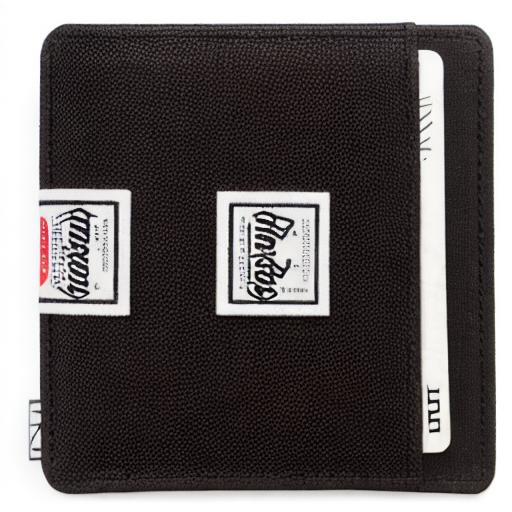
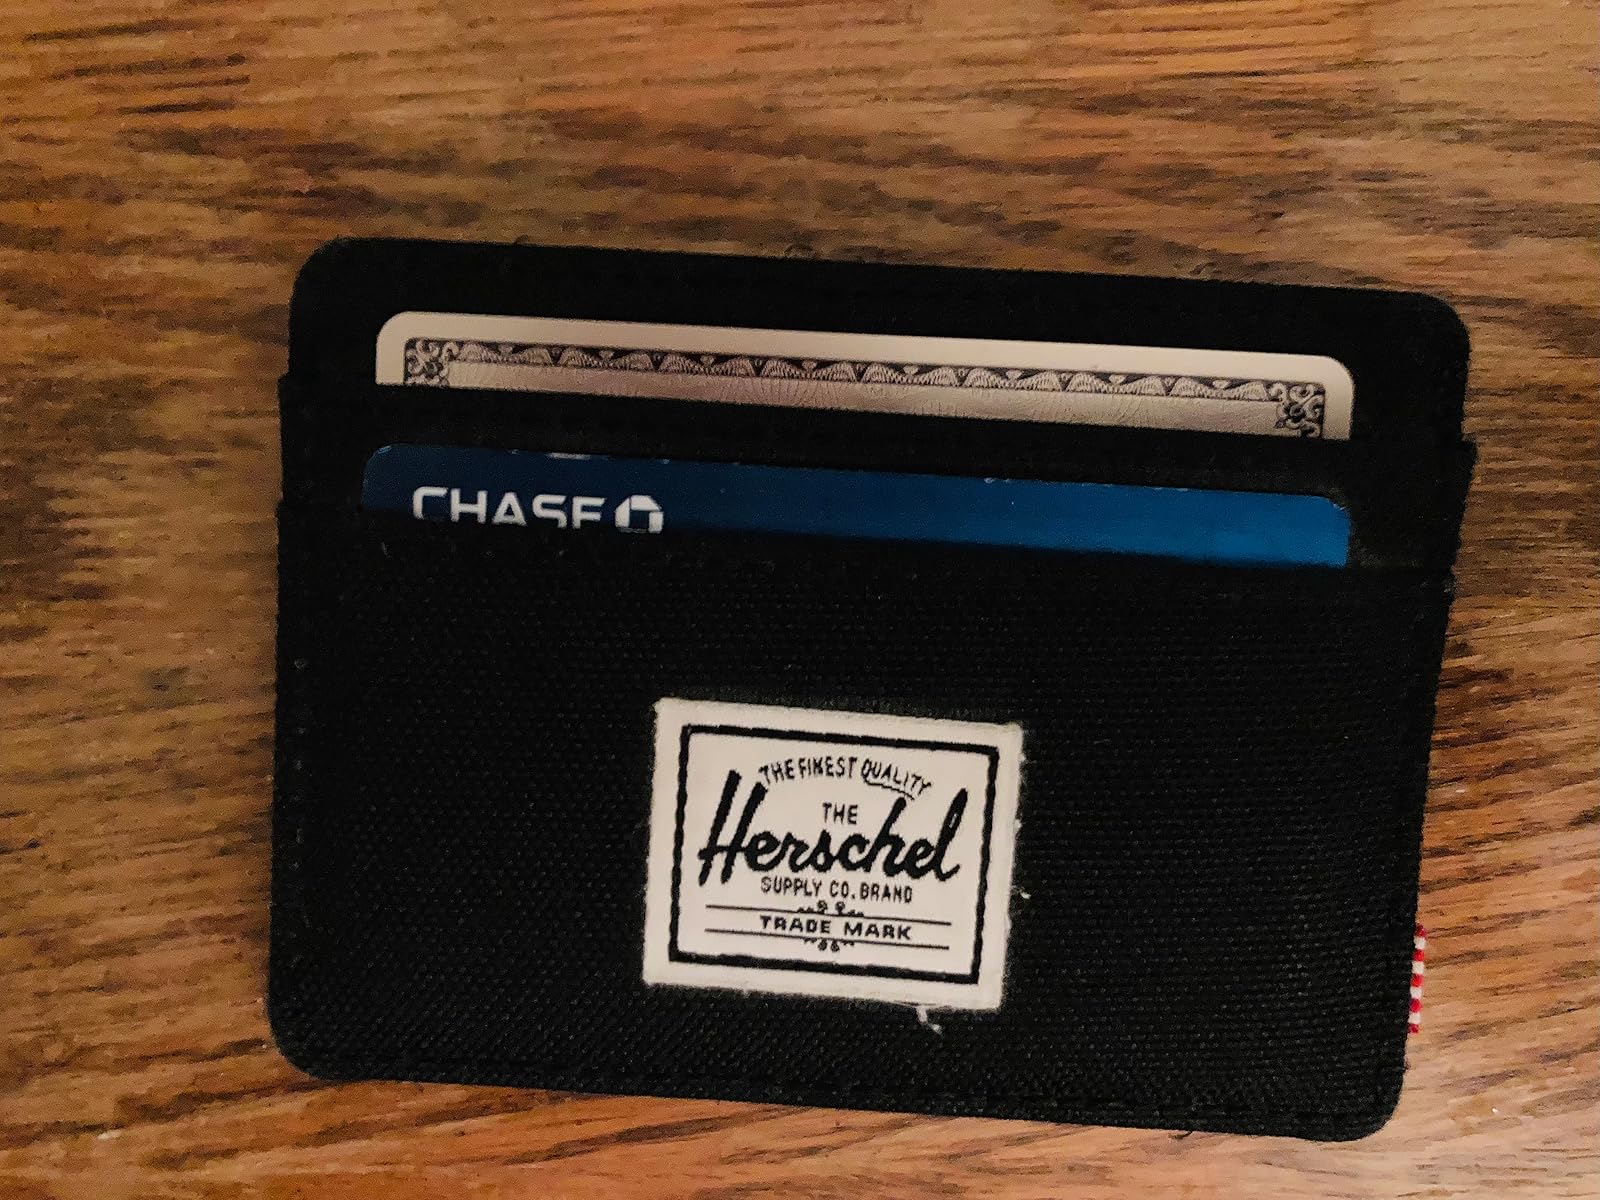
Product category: accessories_wallet
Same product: no